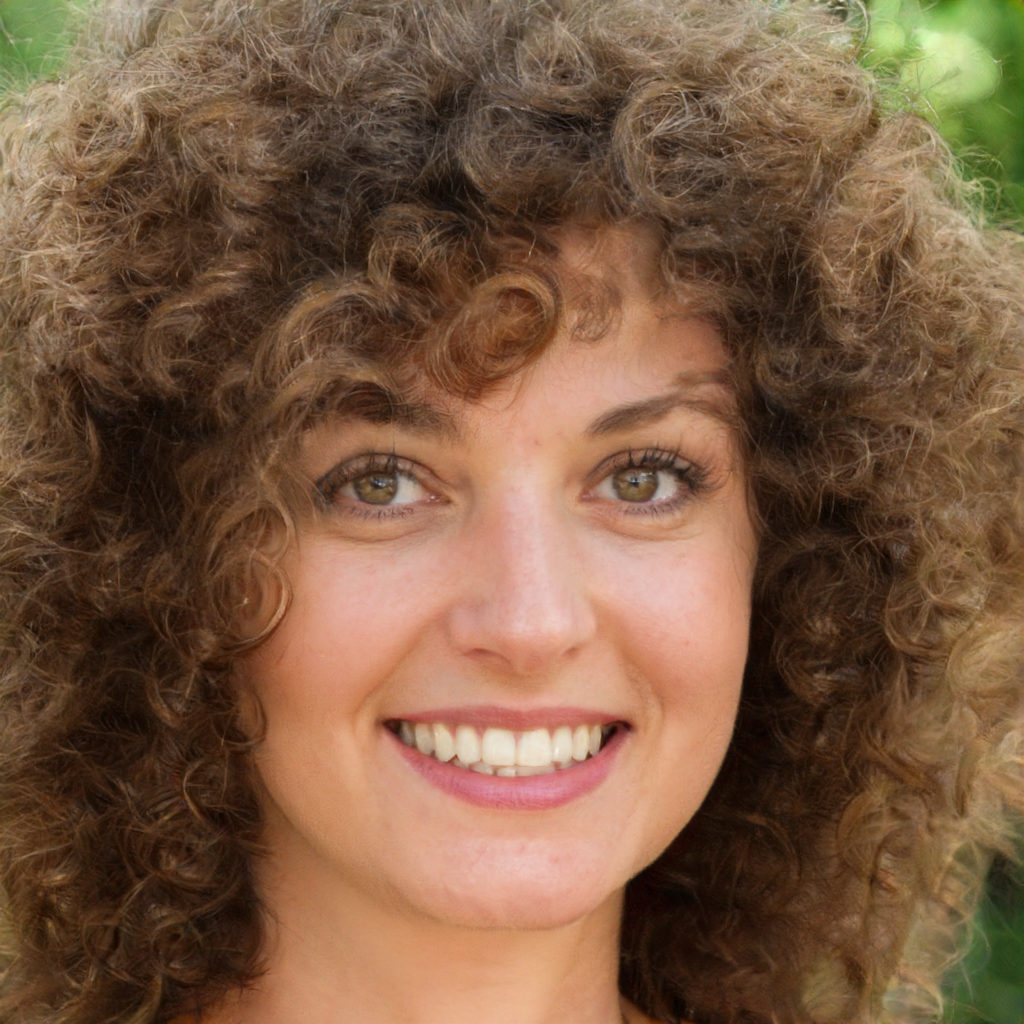
Gender: Female